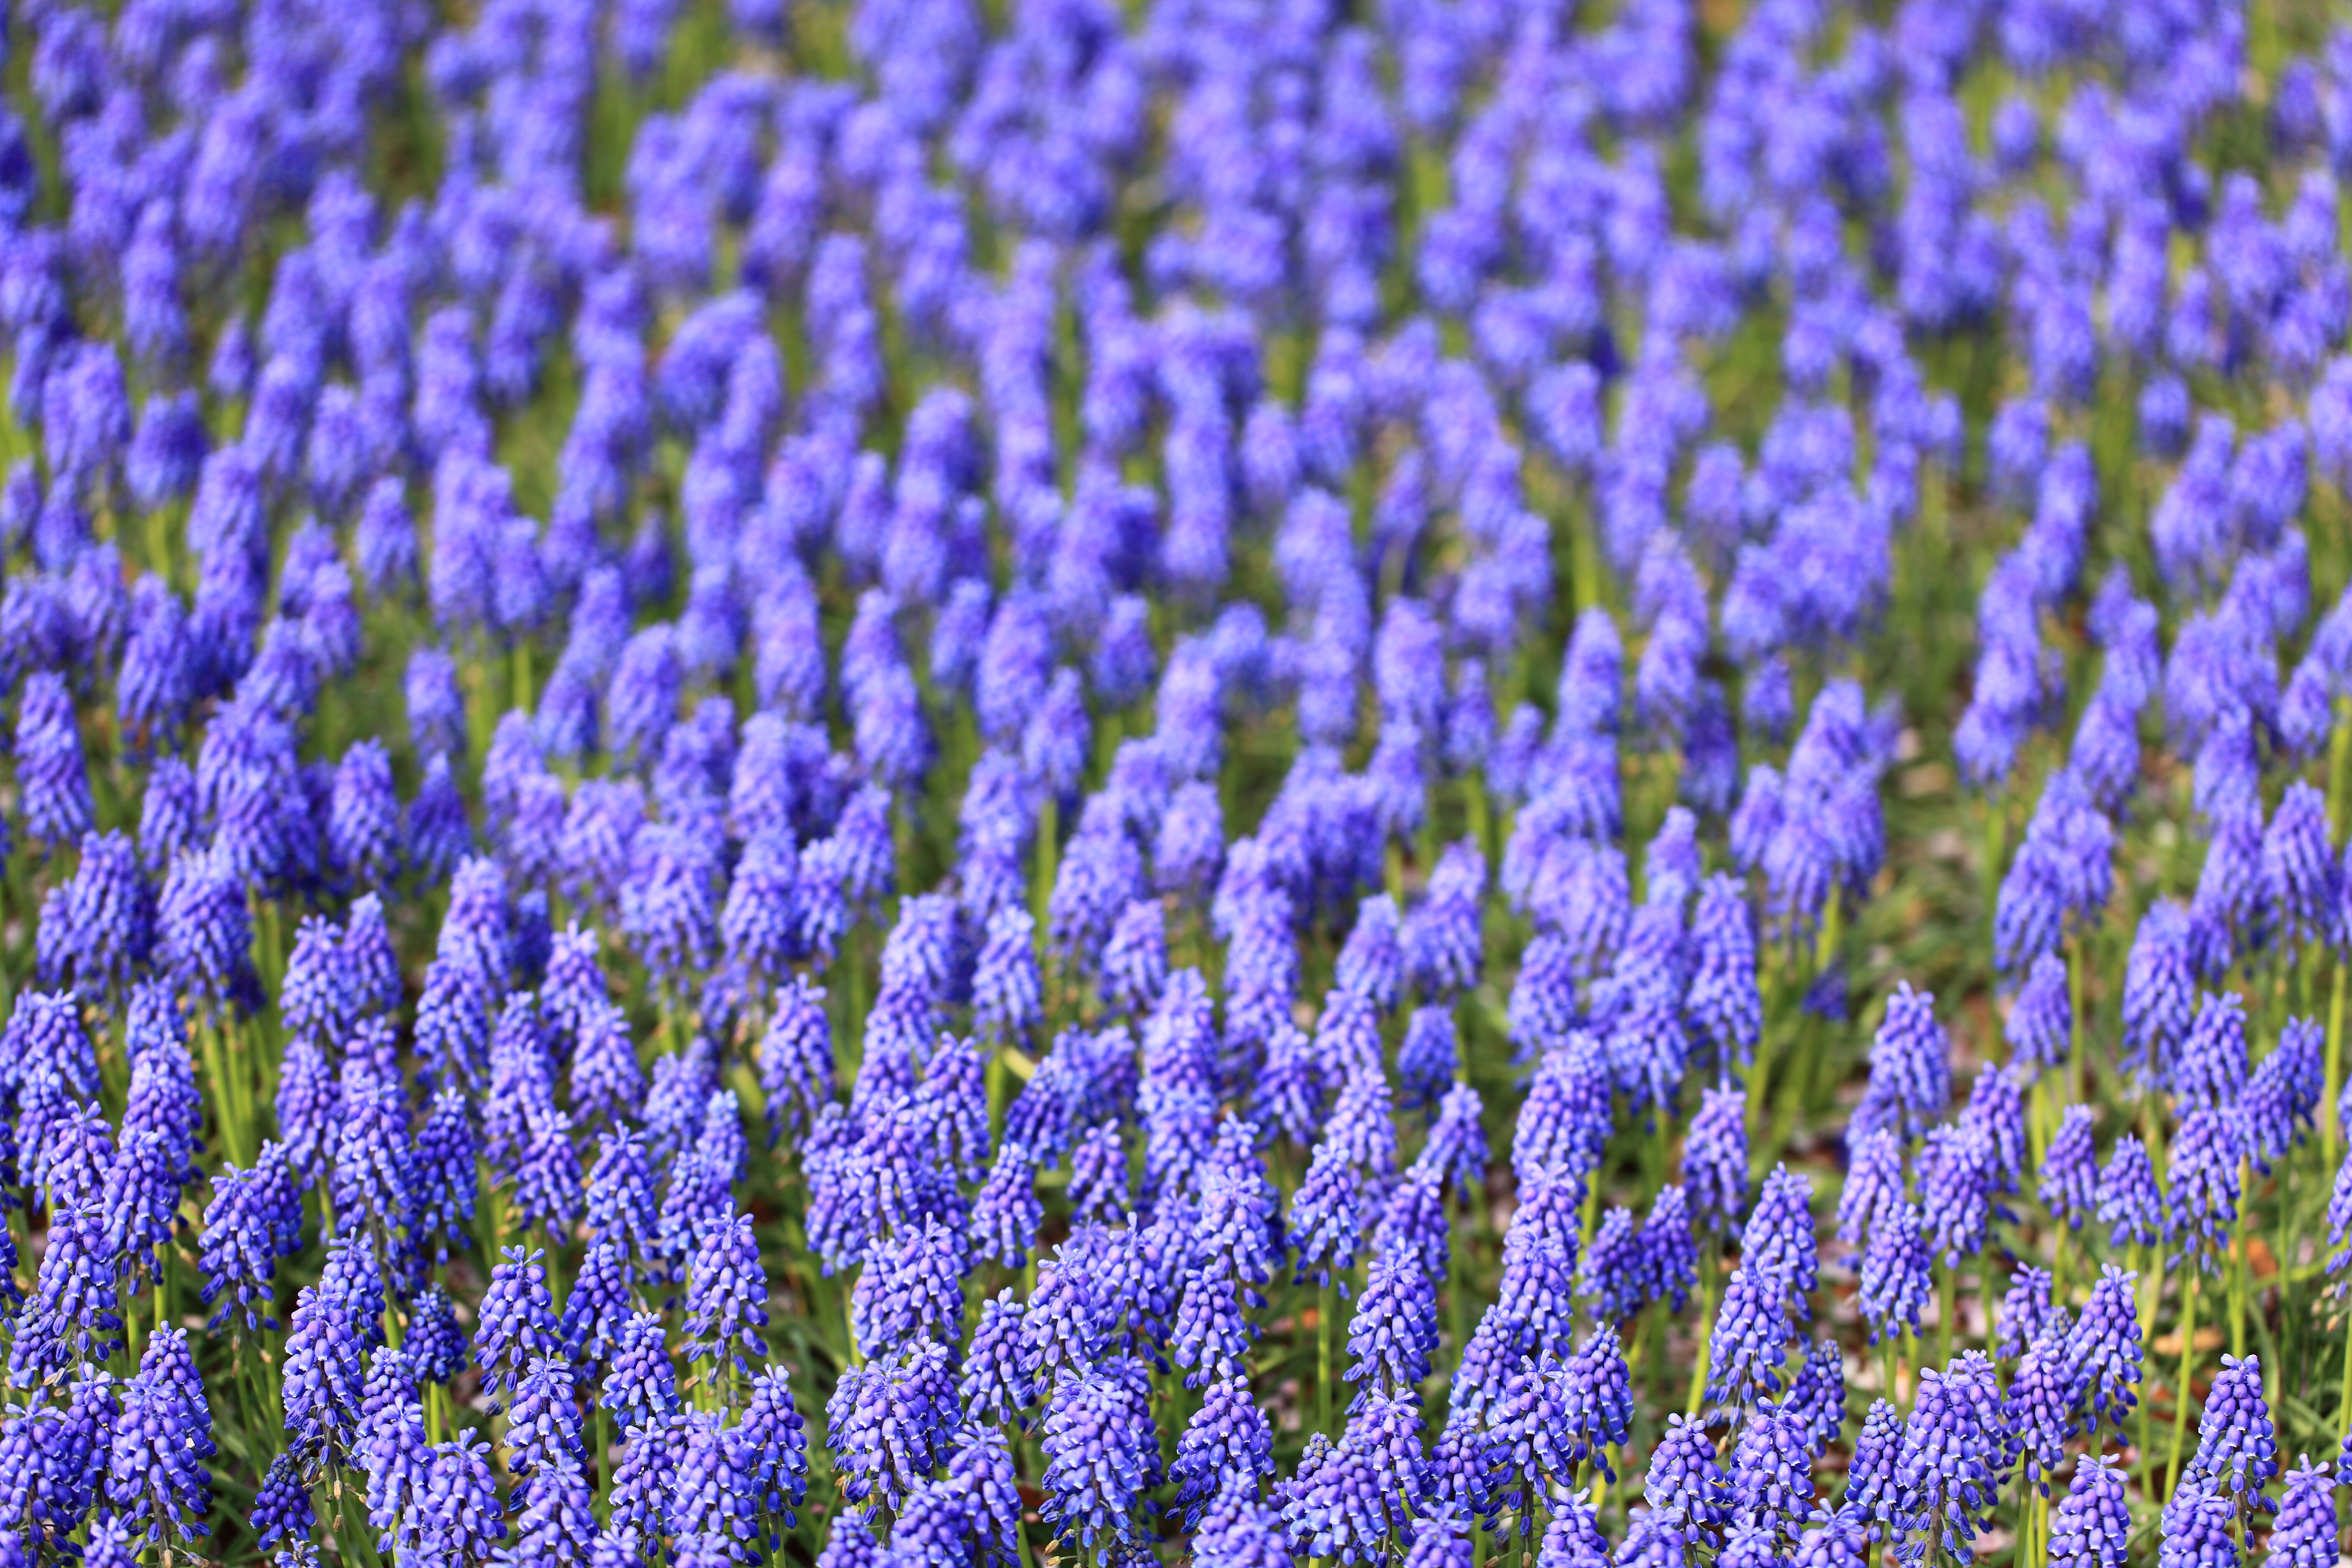
grass, plant, grape, field, meadow, flower, pattern, high, flora, lavender, wildflower, background, tokyo, muscari, wallpaper, 5d, bluebonnet, hires, markii, hyacinth, hi, res, resolution, armeniacum, tachikawa, showakinenpark, lupin, macro photography, flowering plant, grass family, land plant, english lavender, french lavender